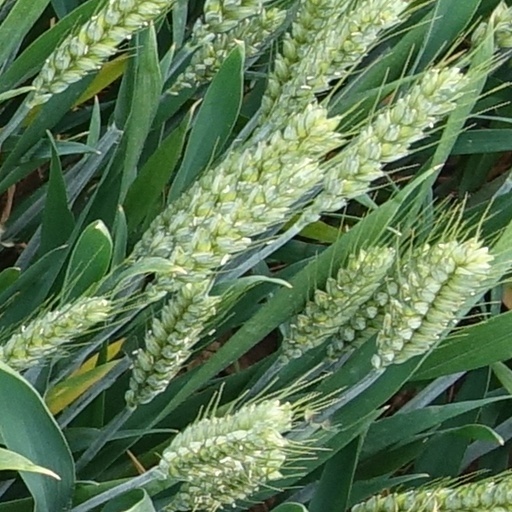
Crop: wheat